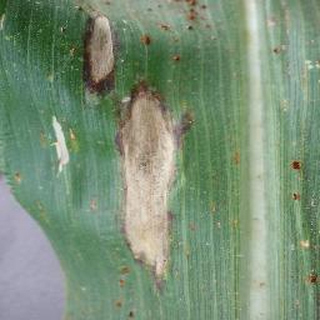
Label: corn_northern_leaf_blight